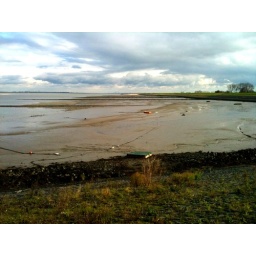
Weer prachtige plekjes gezien door repo over opzichter waterschap. Was nog nooit bij de kop van Ossenisse geweest